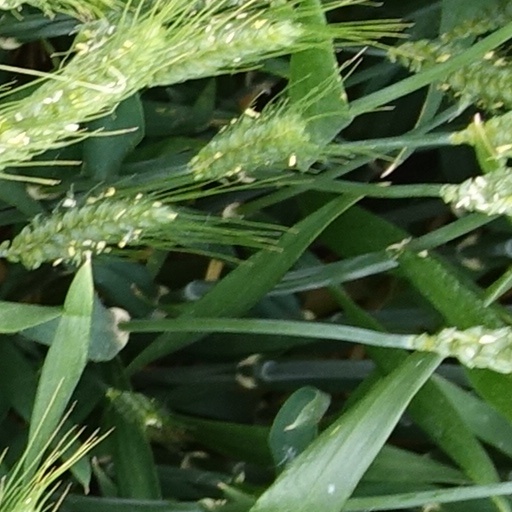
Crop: wheat